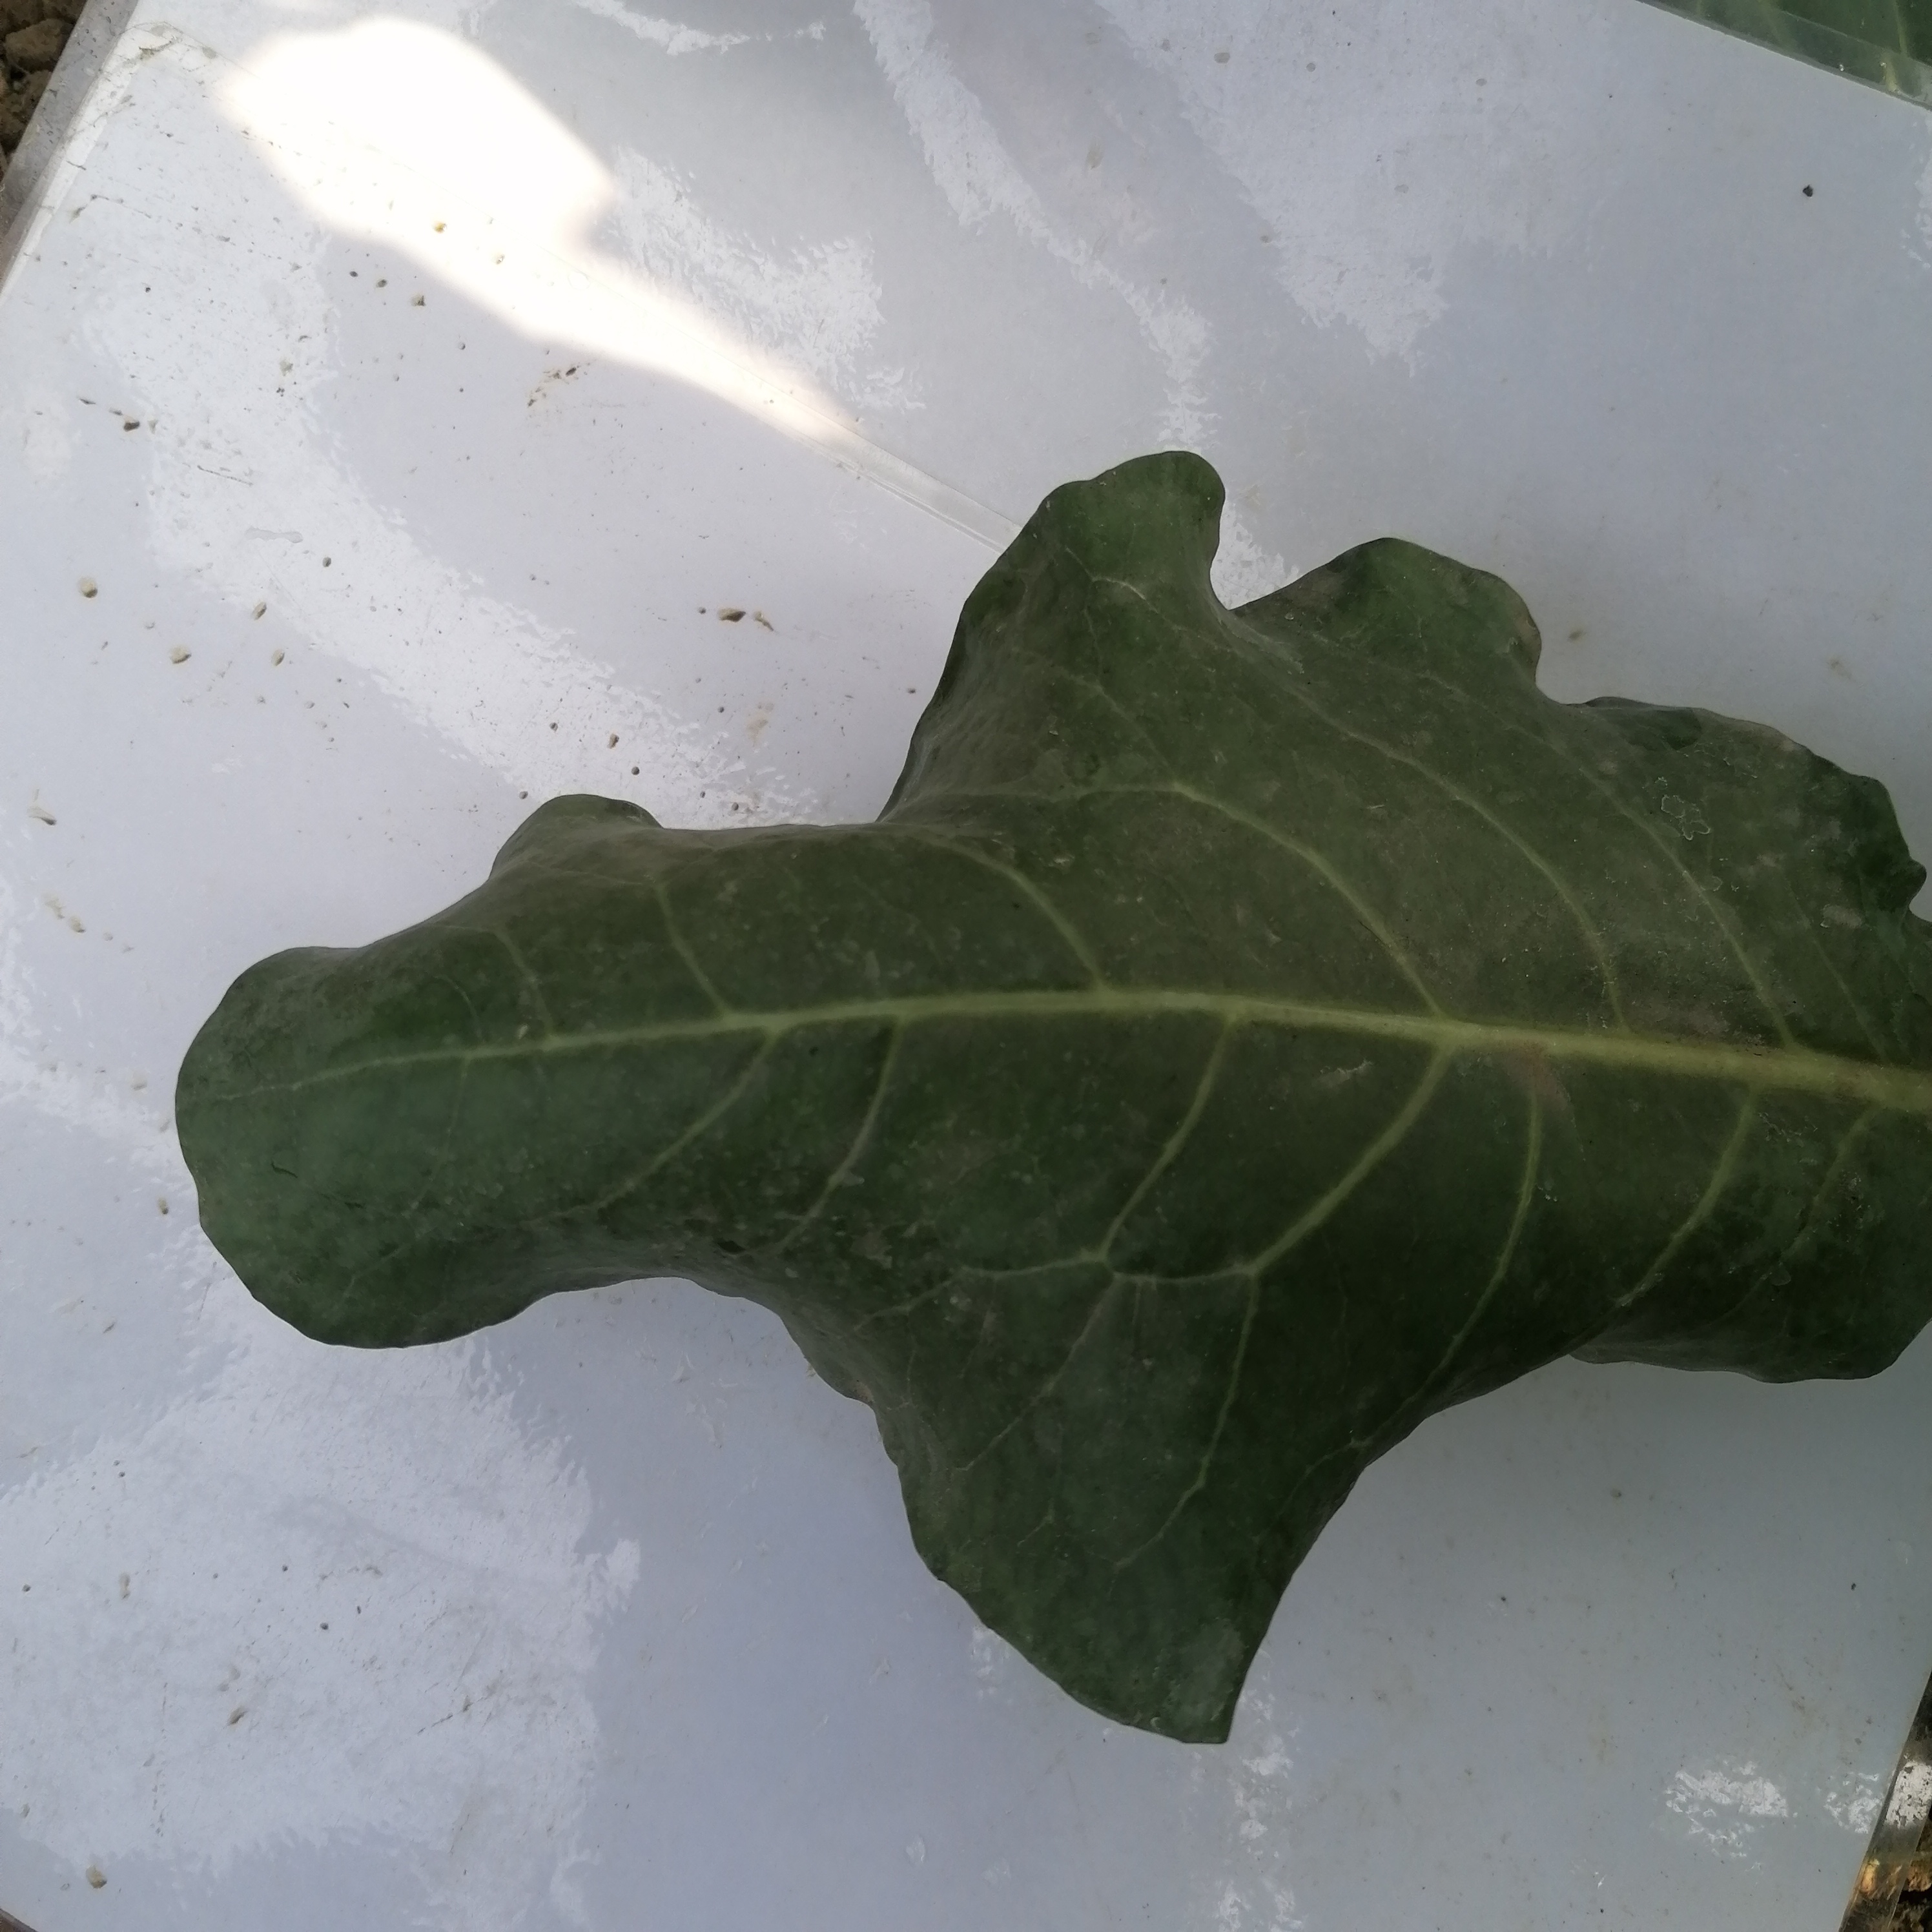
Label: Healthy